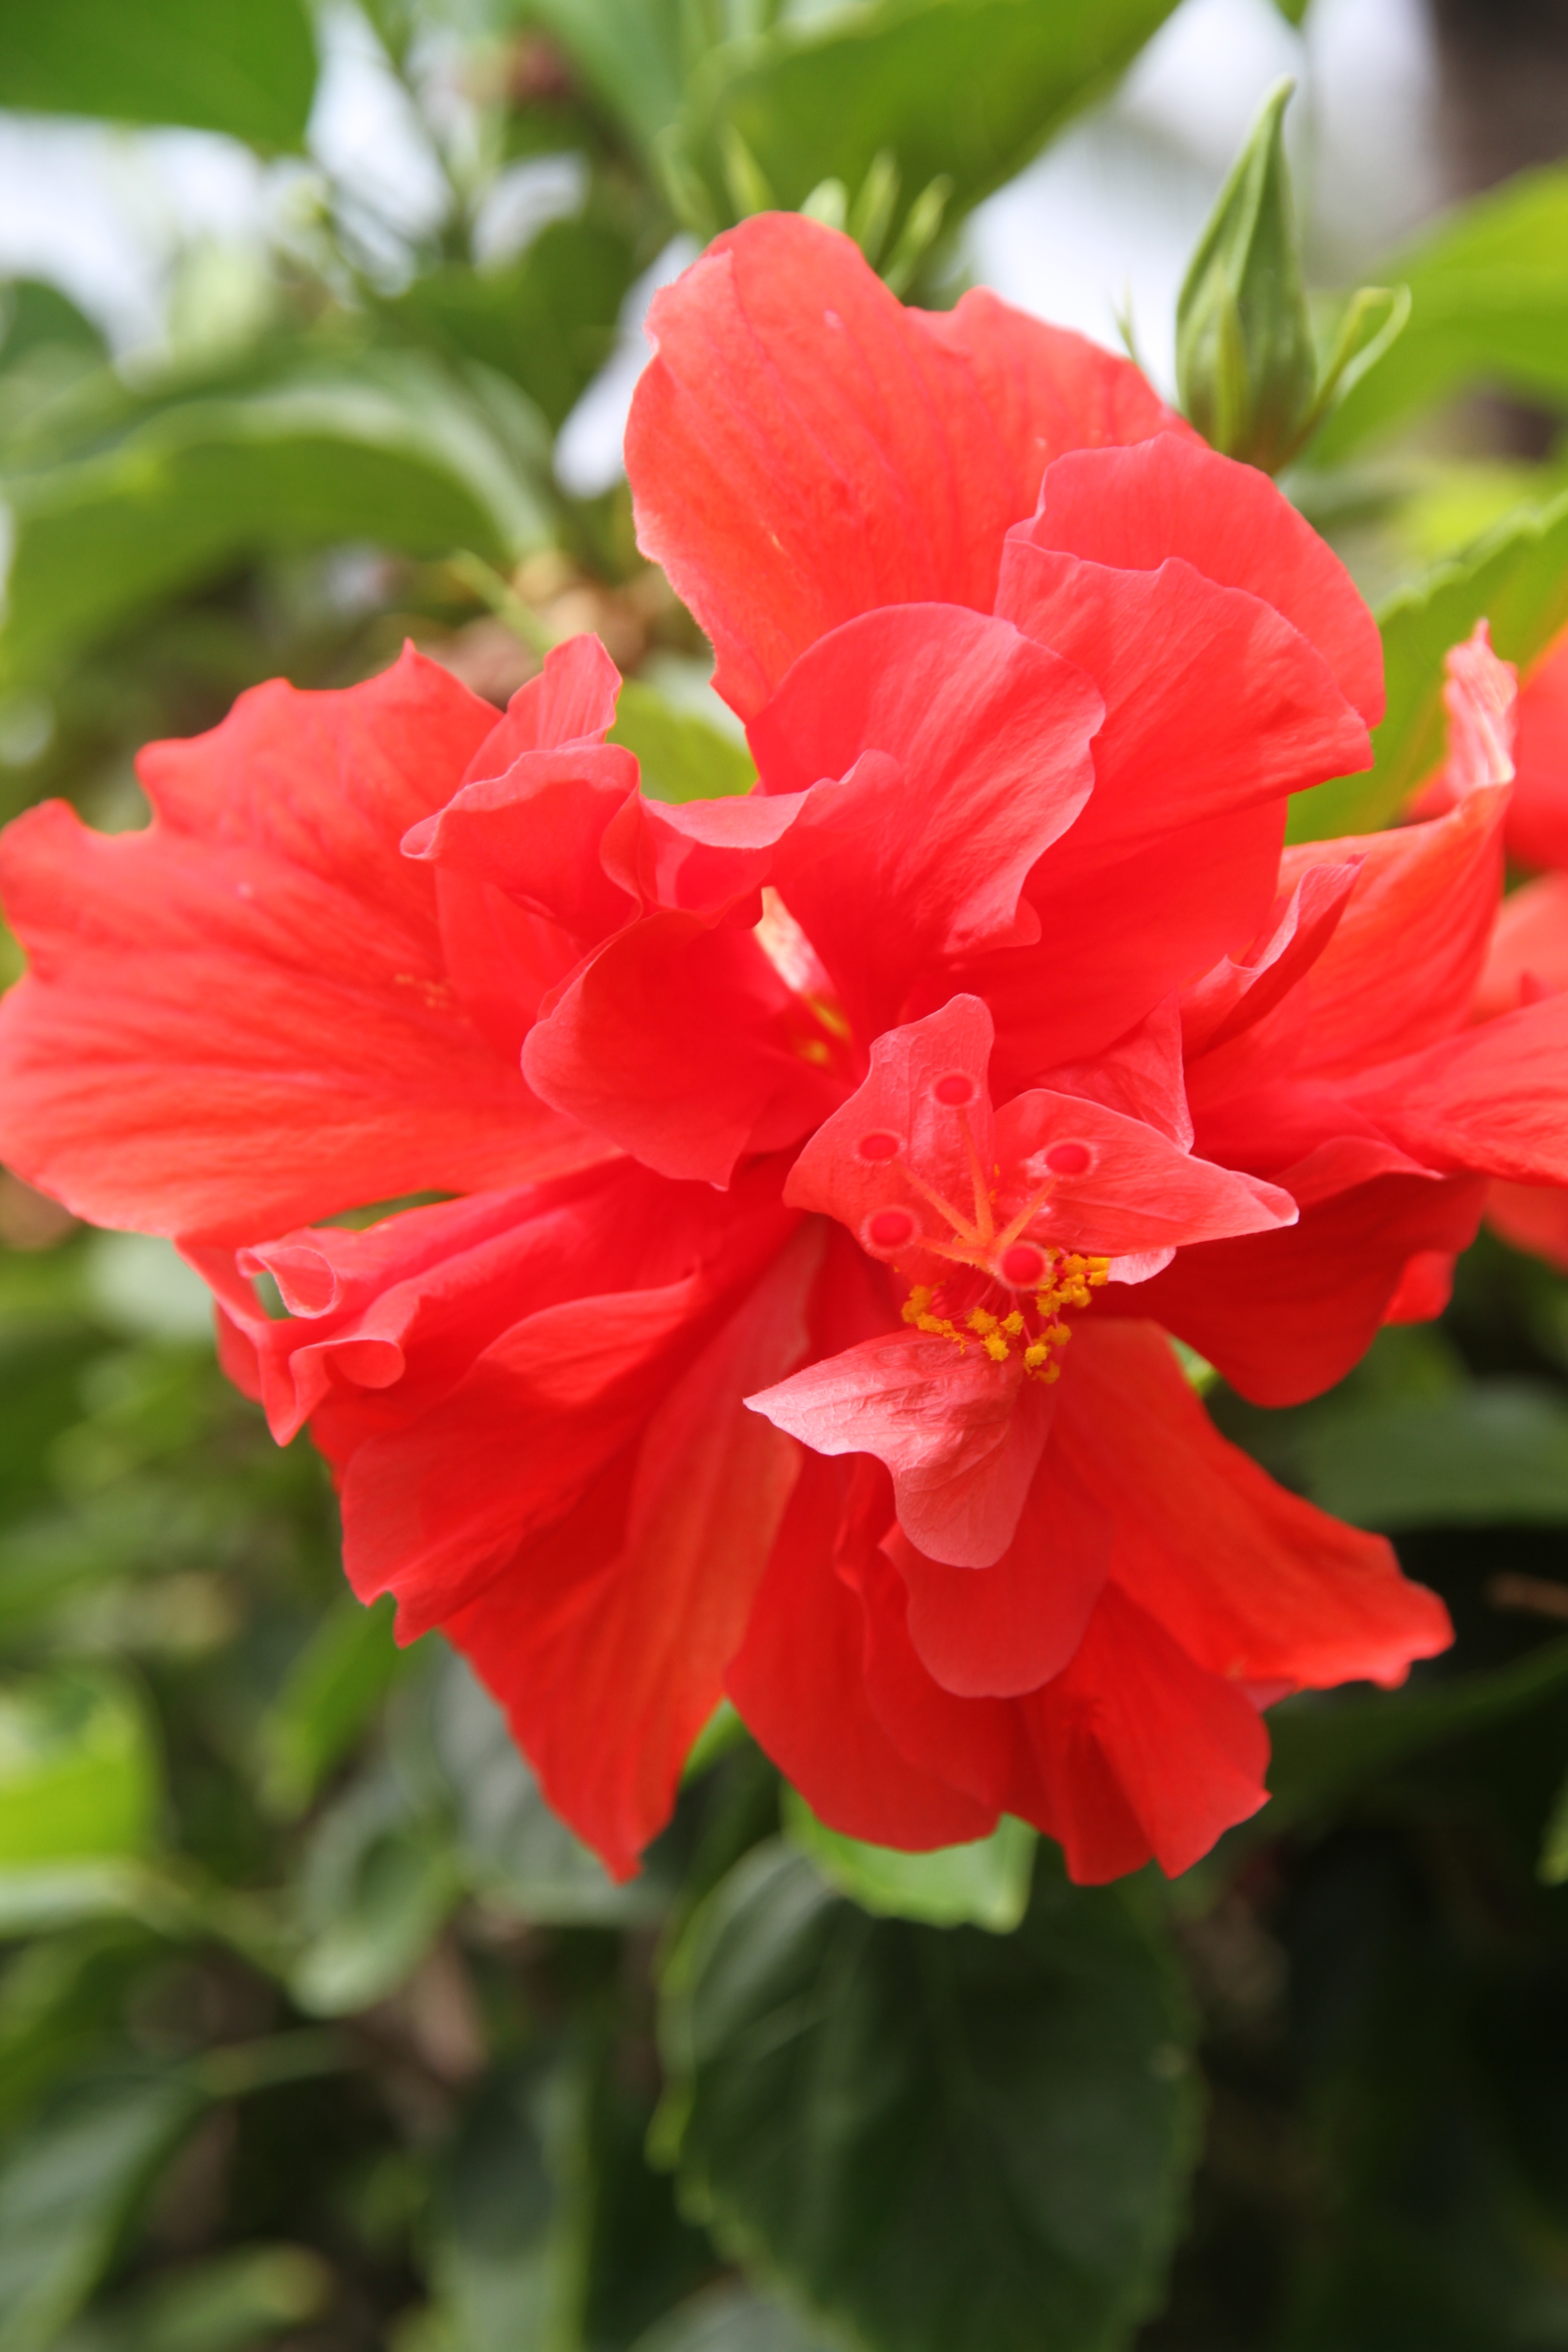
plant, flower, petal, red, flora, hibiscus, malvales, flowering plant, chinese hibiscus, annual plant, land plant